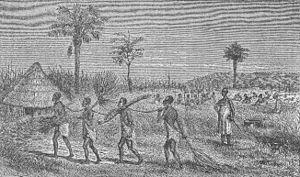
La traite arabe, sous-ensemble principal de la traite orientale, désigne le commerce des êtres humains du VIIIᵉ siècle jusqu'à nos jours, sur un territoire qui comprend et déborde largement l'aire arabe.